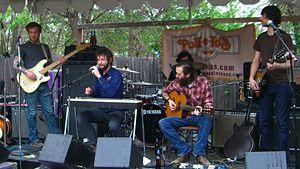
Band of Horses, anciennement Horses, est un groupe de rock indépendant américain, originaire de Seattle, dans l'État de Washington. Il est formé par Ben Bridwell, Mat Brooke, Chris Early et Tim Mienig, ainsi que Joe Narnone depuis février 2006.